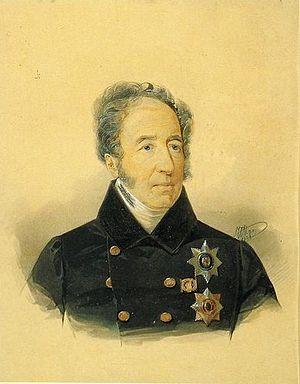
Le comte Youri Alexandrovitch Golovkine est un diplomate russe qui fut ambassadeur à Stuttgart et à Vienne ; il est cependant passé à la postérité pour l’expédition qu'il dirigea vers la Chine, en 1805.